Marcel Kanarek

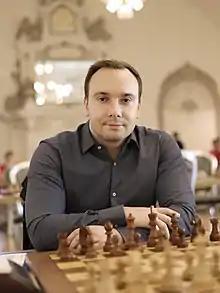
Marcel Kanarek in 2021

Marcel Kanarek (born 5 February 1993) is a Polish chess grandmaster (2016).